Mars habitat

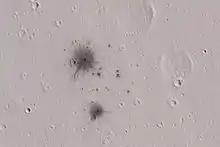
Fresh impact craters detected in the early 2000s by Mars satellites

Another consideration for Mars habitats, especially for long-term stay, is the need to potentially deal with a meteor impact.